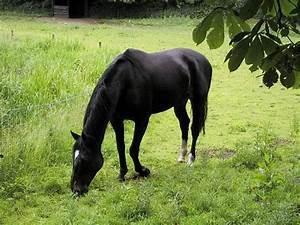
horse